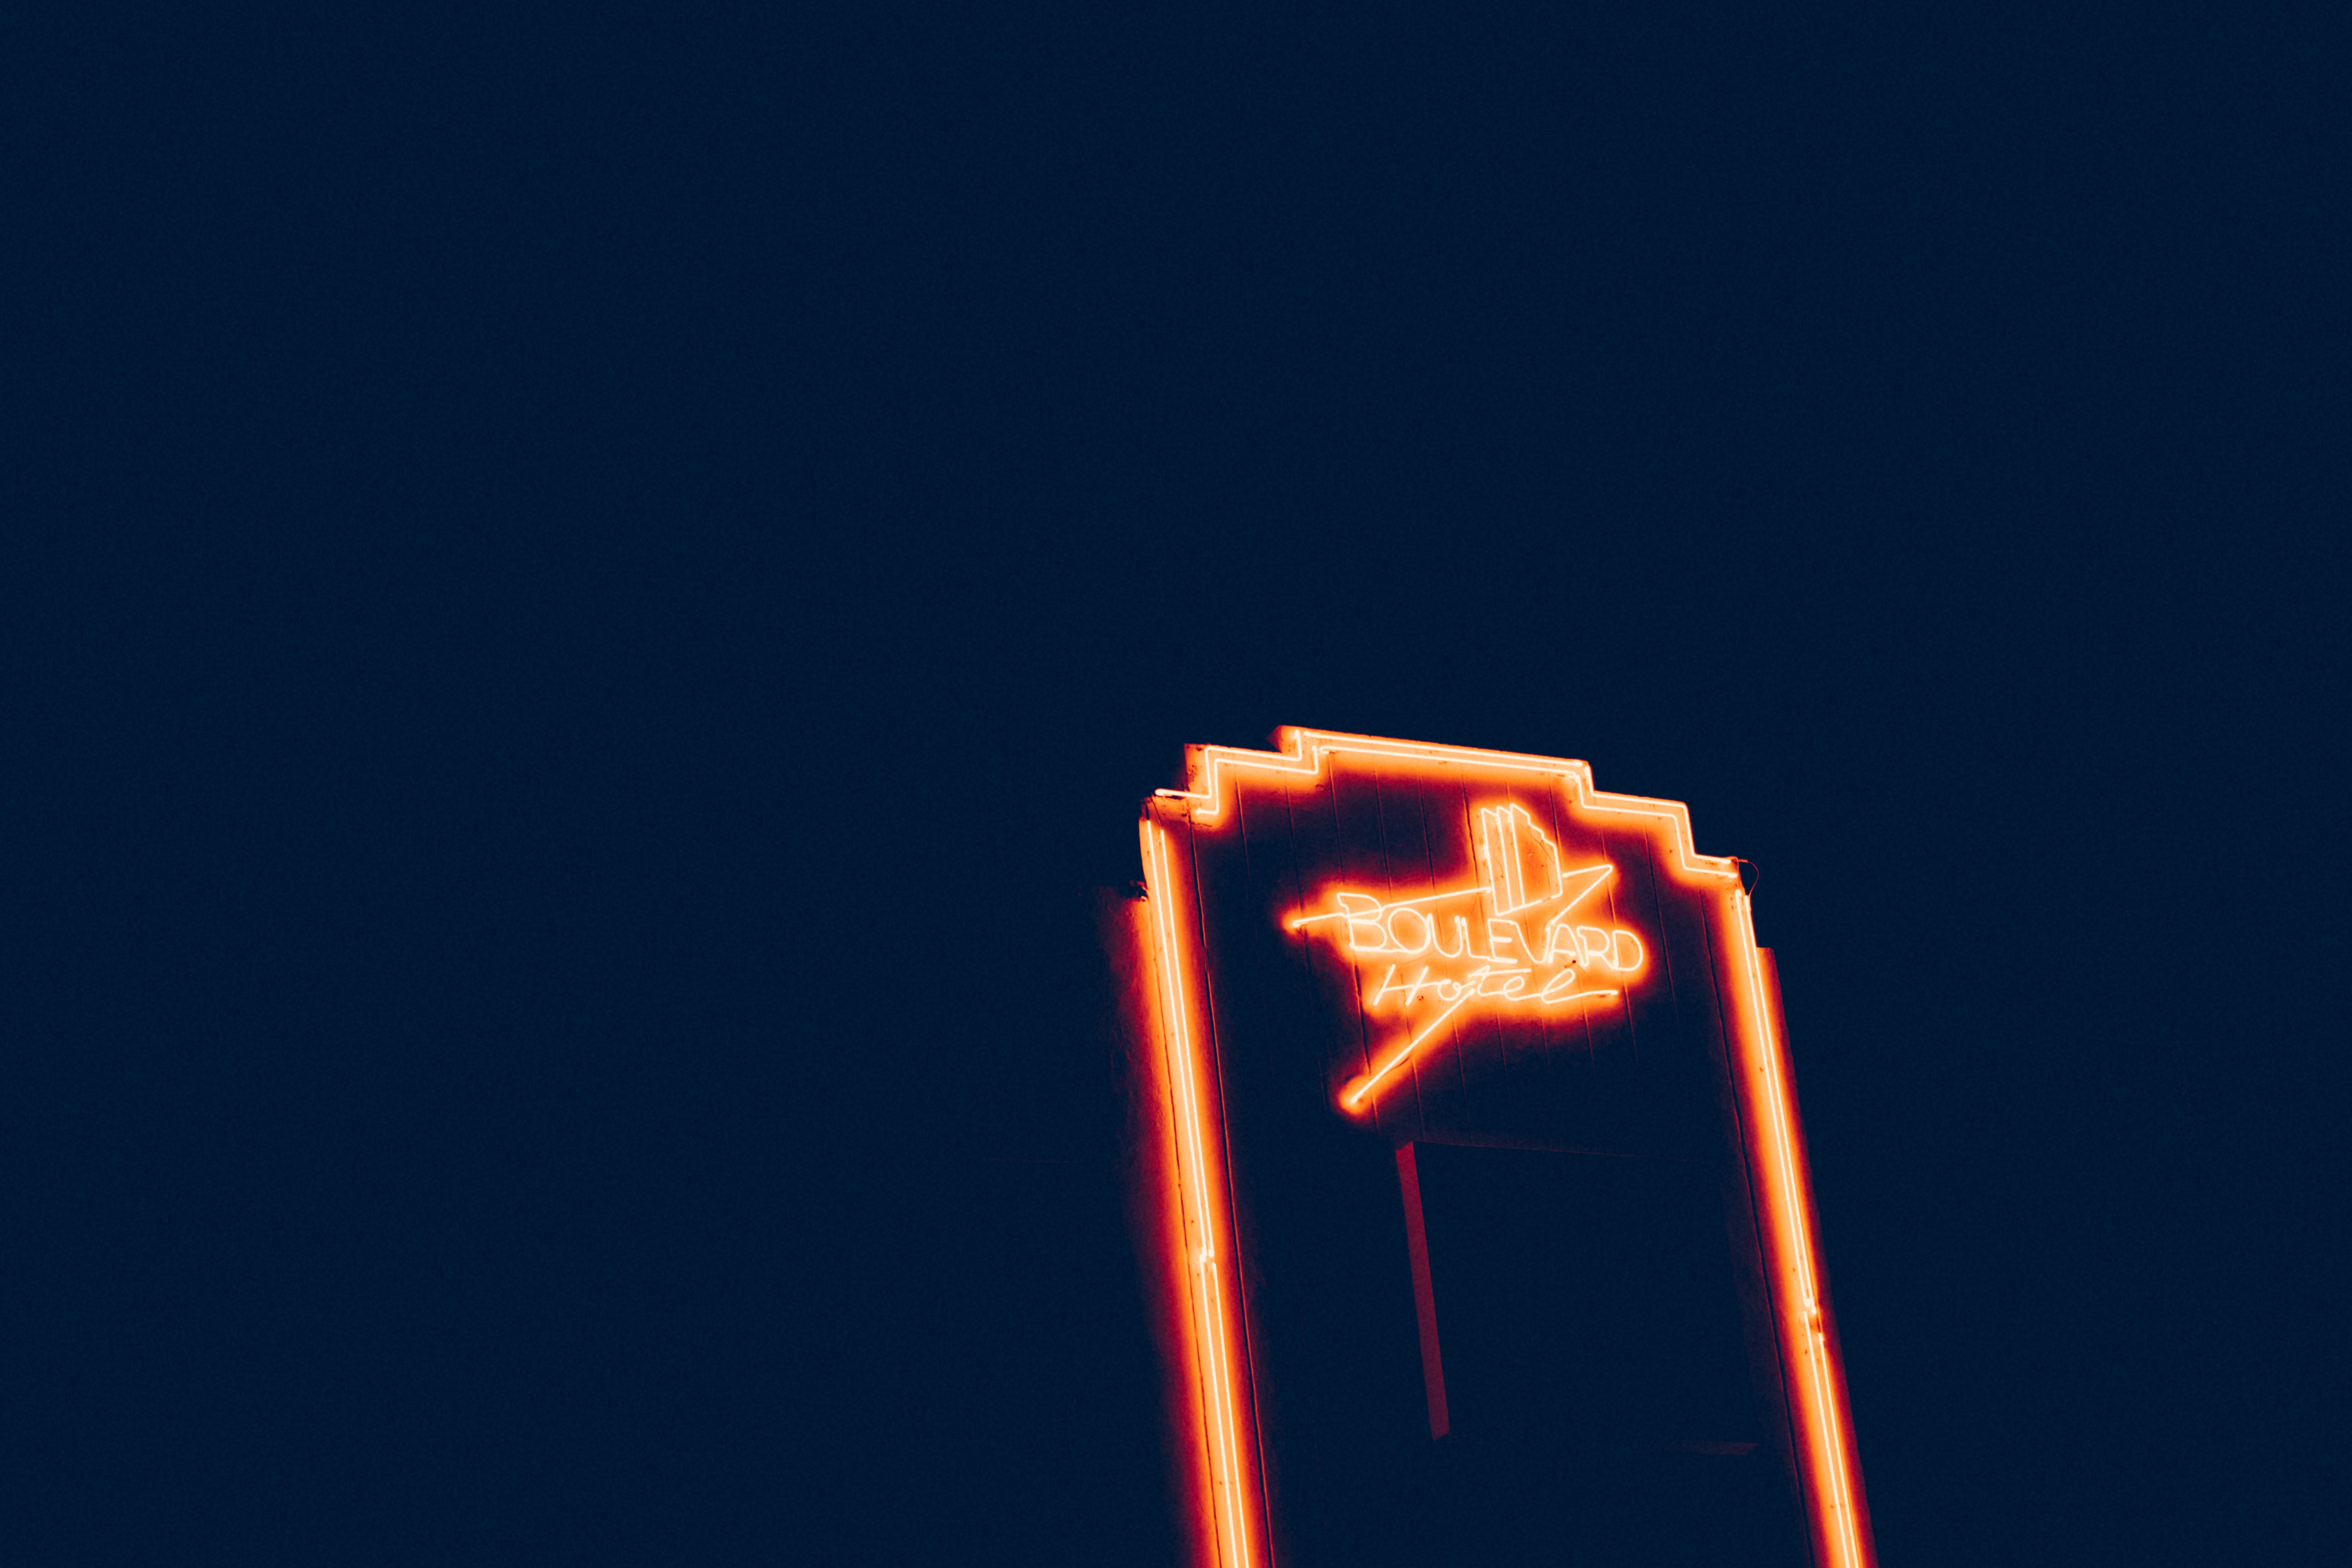
hand, line, human body, font, organ, computer wallpaper